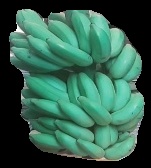
Variety: elakki-bale
Grade: grade2